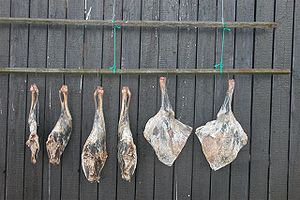
Skærpekød
Kød hænger til tørre udenfor en hjallur, det mest almindelige er at kødet hænger inde i hjallen, mens fisk hænger udendørs.
Skærpekød på færøsk Skarpræstur eller skerpikjøt er vindtørret ekstra velhængt fårekød, der efter ca. 5-9 måneders lagring i en hjallur, har en speciel streng smag, som udefrakommende lige skal vænne sig til.